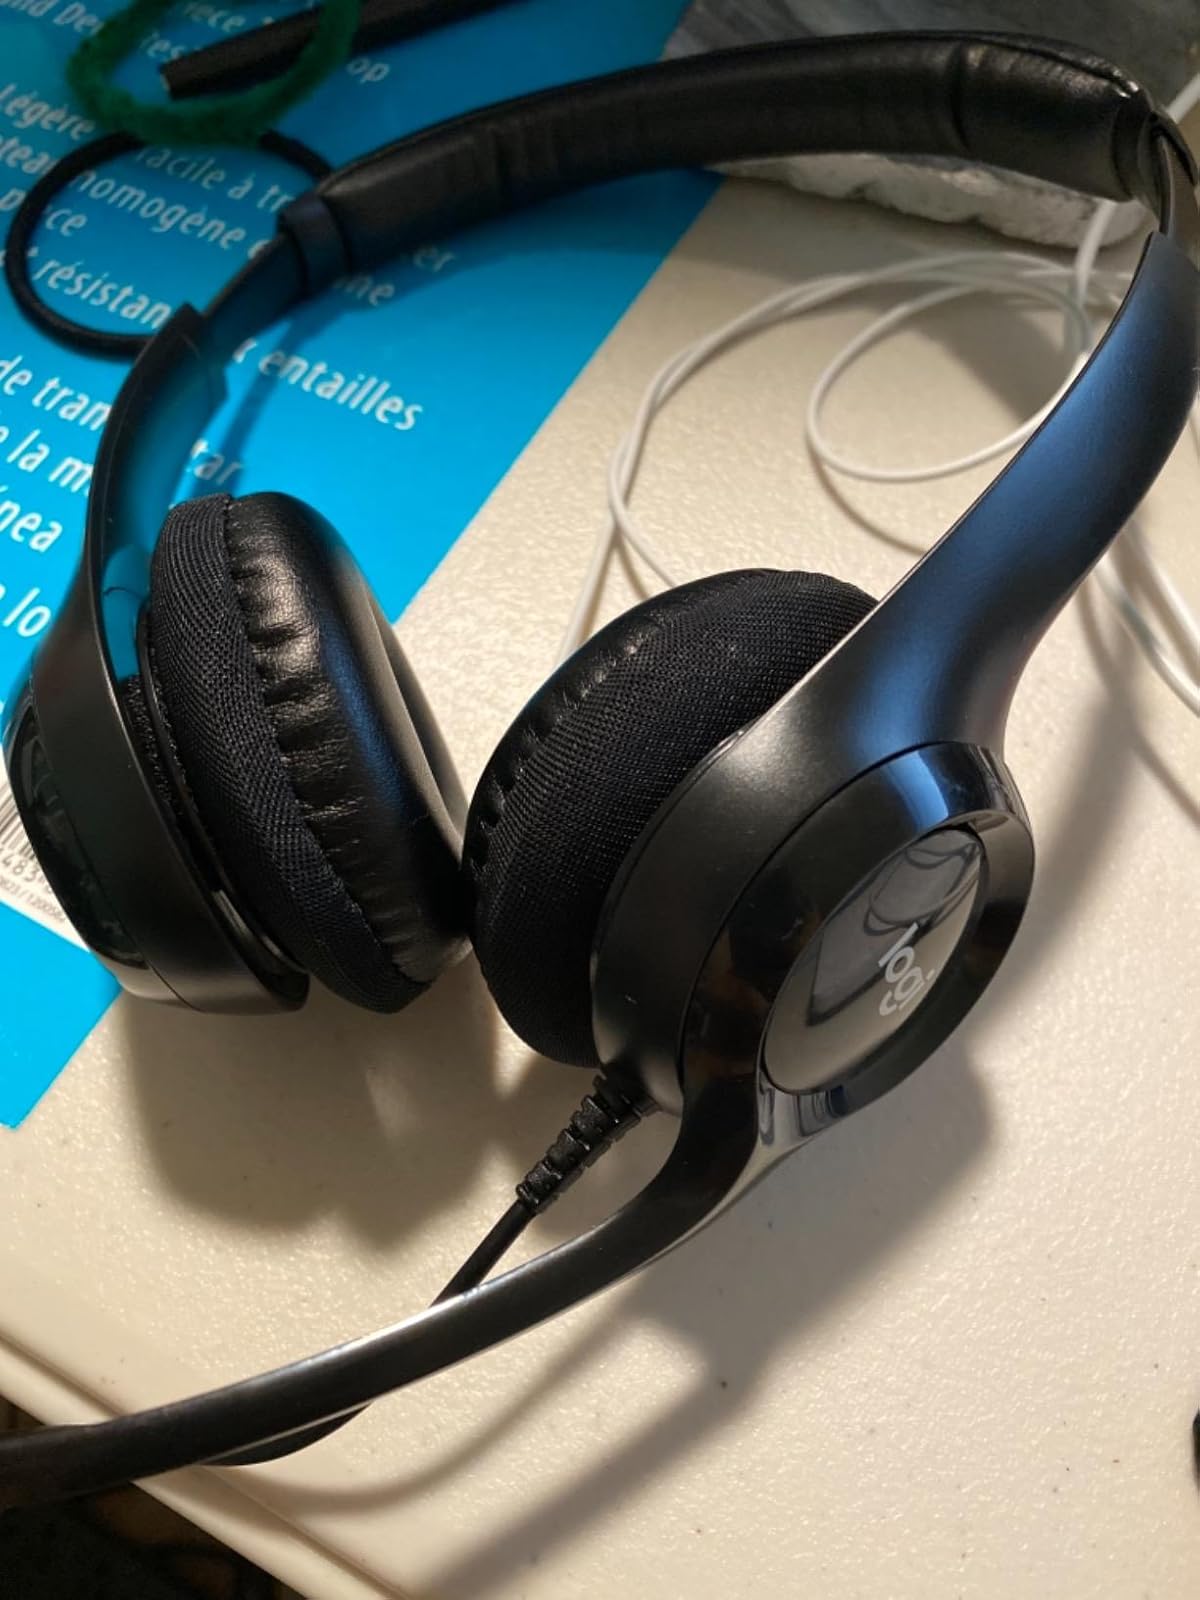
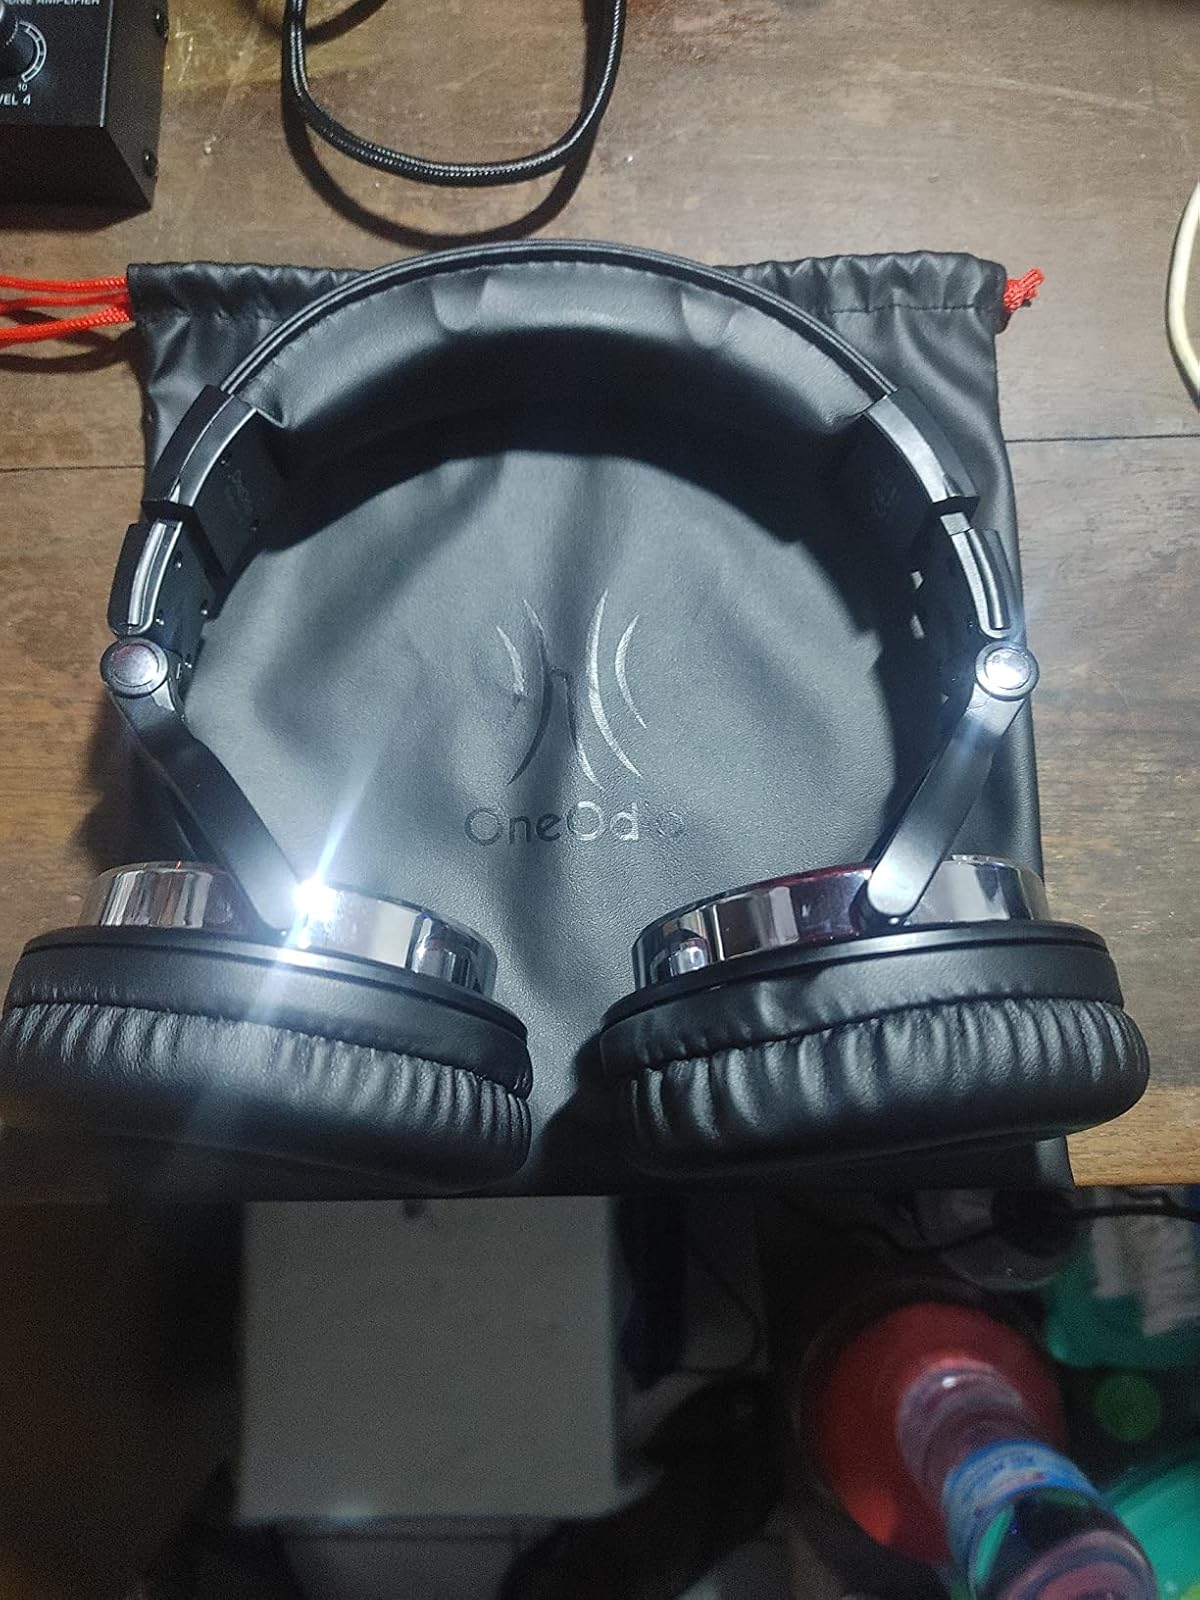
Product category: headphones
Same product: no